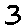
Label: 3